United Nations Security Council Resolution 1722

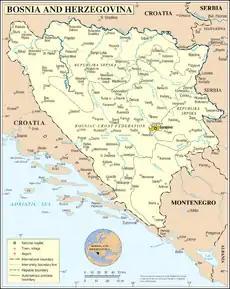
Bosnia and Herzegovina

United Nations Security Council Resolution 1722, adopted unanimously on November 21, 2006, after recalling previous resolutions on the conflicts in the former Yugoslavia, including resolutions 1031 (1995), 1088 (1996), 1423 (2002), 1491 (2003), 1551 (2004), 1575 (2004) and 1639 (2005), the Council extended the mandate of EUFOR Althea in Bosnia and Herzegovina as a legal successor to the Stabilisation Force (SFOR) for a further twelve months.